Xiao Guodong

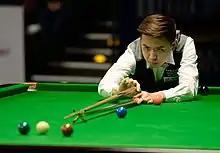
2015 German Masters

At the Australian Goldfields Open, Xiao recorded wins over Liam Highfield, Peter Ebdon and Matthew Stevens to reach the semi-finals of a ranking event for the second time, where Judd Trump defeated him 6–3. He beat Eden Sharav and Noppon Saengkham at the International Championship, but lost 6–4 to Robert Milkins in the third round and was knocked out by the same scoreline in the second round of the UK Championship against Matthew Selt. After edging Highfield 5–4 in the first round of the German Masters, Xiao was thrashed 5–0 by Neil Robertson. Xiao won five matches at the Shoot-Out, the tournament where every match is decided by one ten-minute frame, to reach the final. Xiao lost the lead with just six seconds remaining against Michael White. He progressed through to the final qualifying round of the World Championship and his match against Jimmy Robertson went into a deciding frame which Robertson won on the final pink.